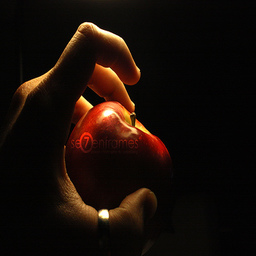
Label: Apple